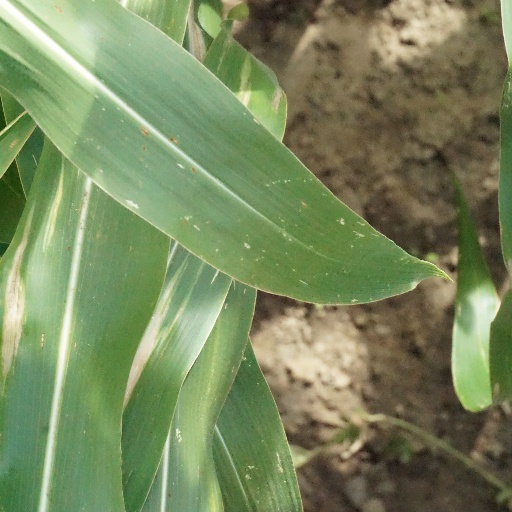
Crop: maize; corn